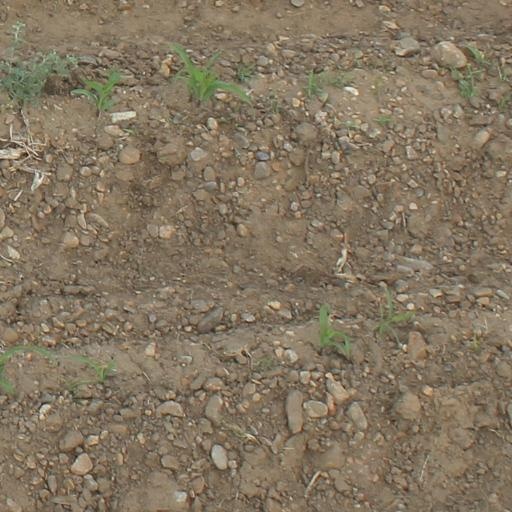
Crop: maize; corn